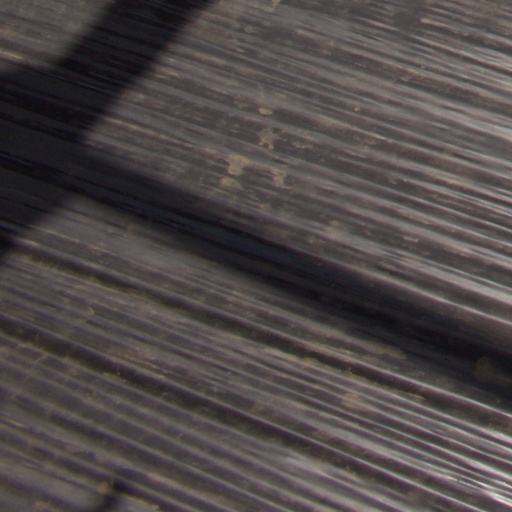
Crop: Jerusalem artichoke